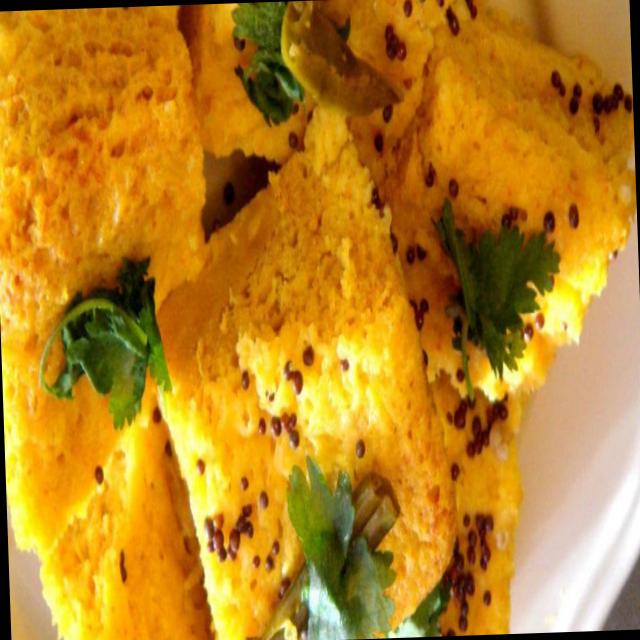
Dish: dhokla